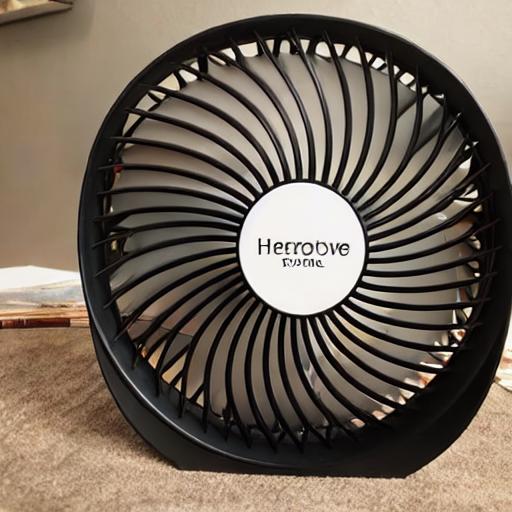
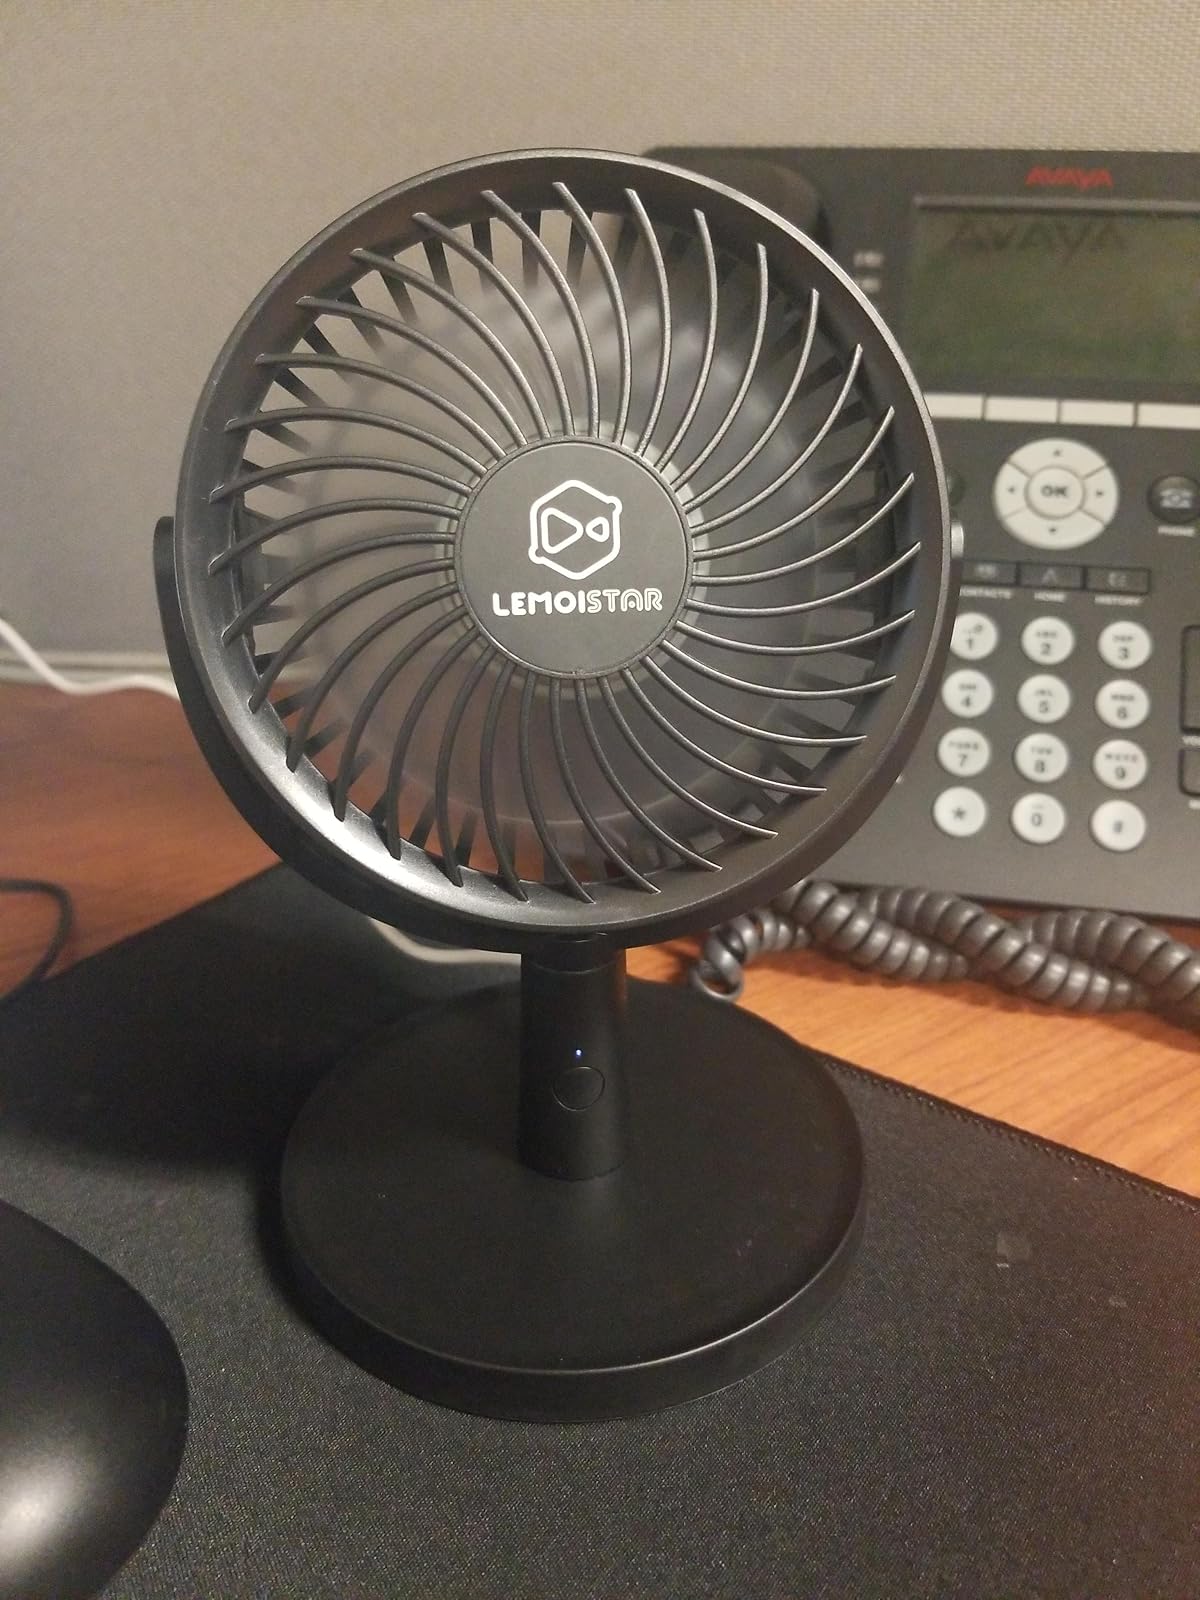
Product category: fan
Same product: no